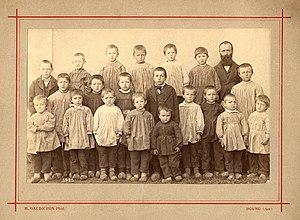
Chastel-Nouvel est une commune française située dans le département de la Lozère en région Occitanie.